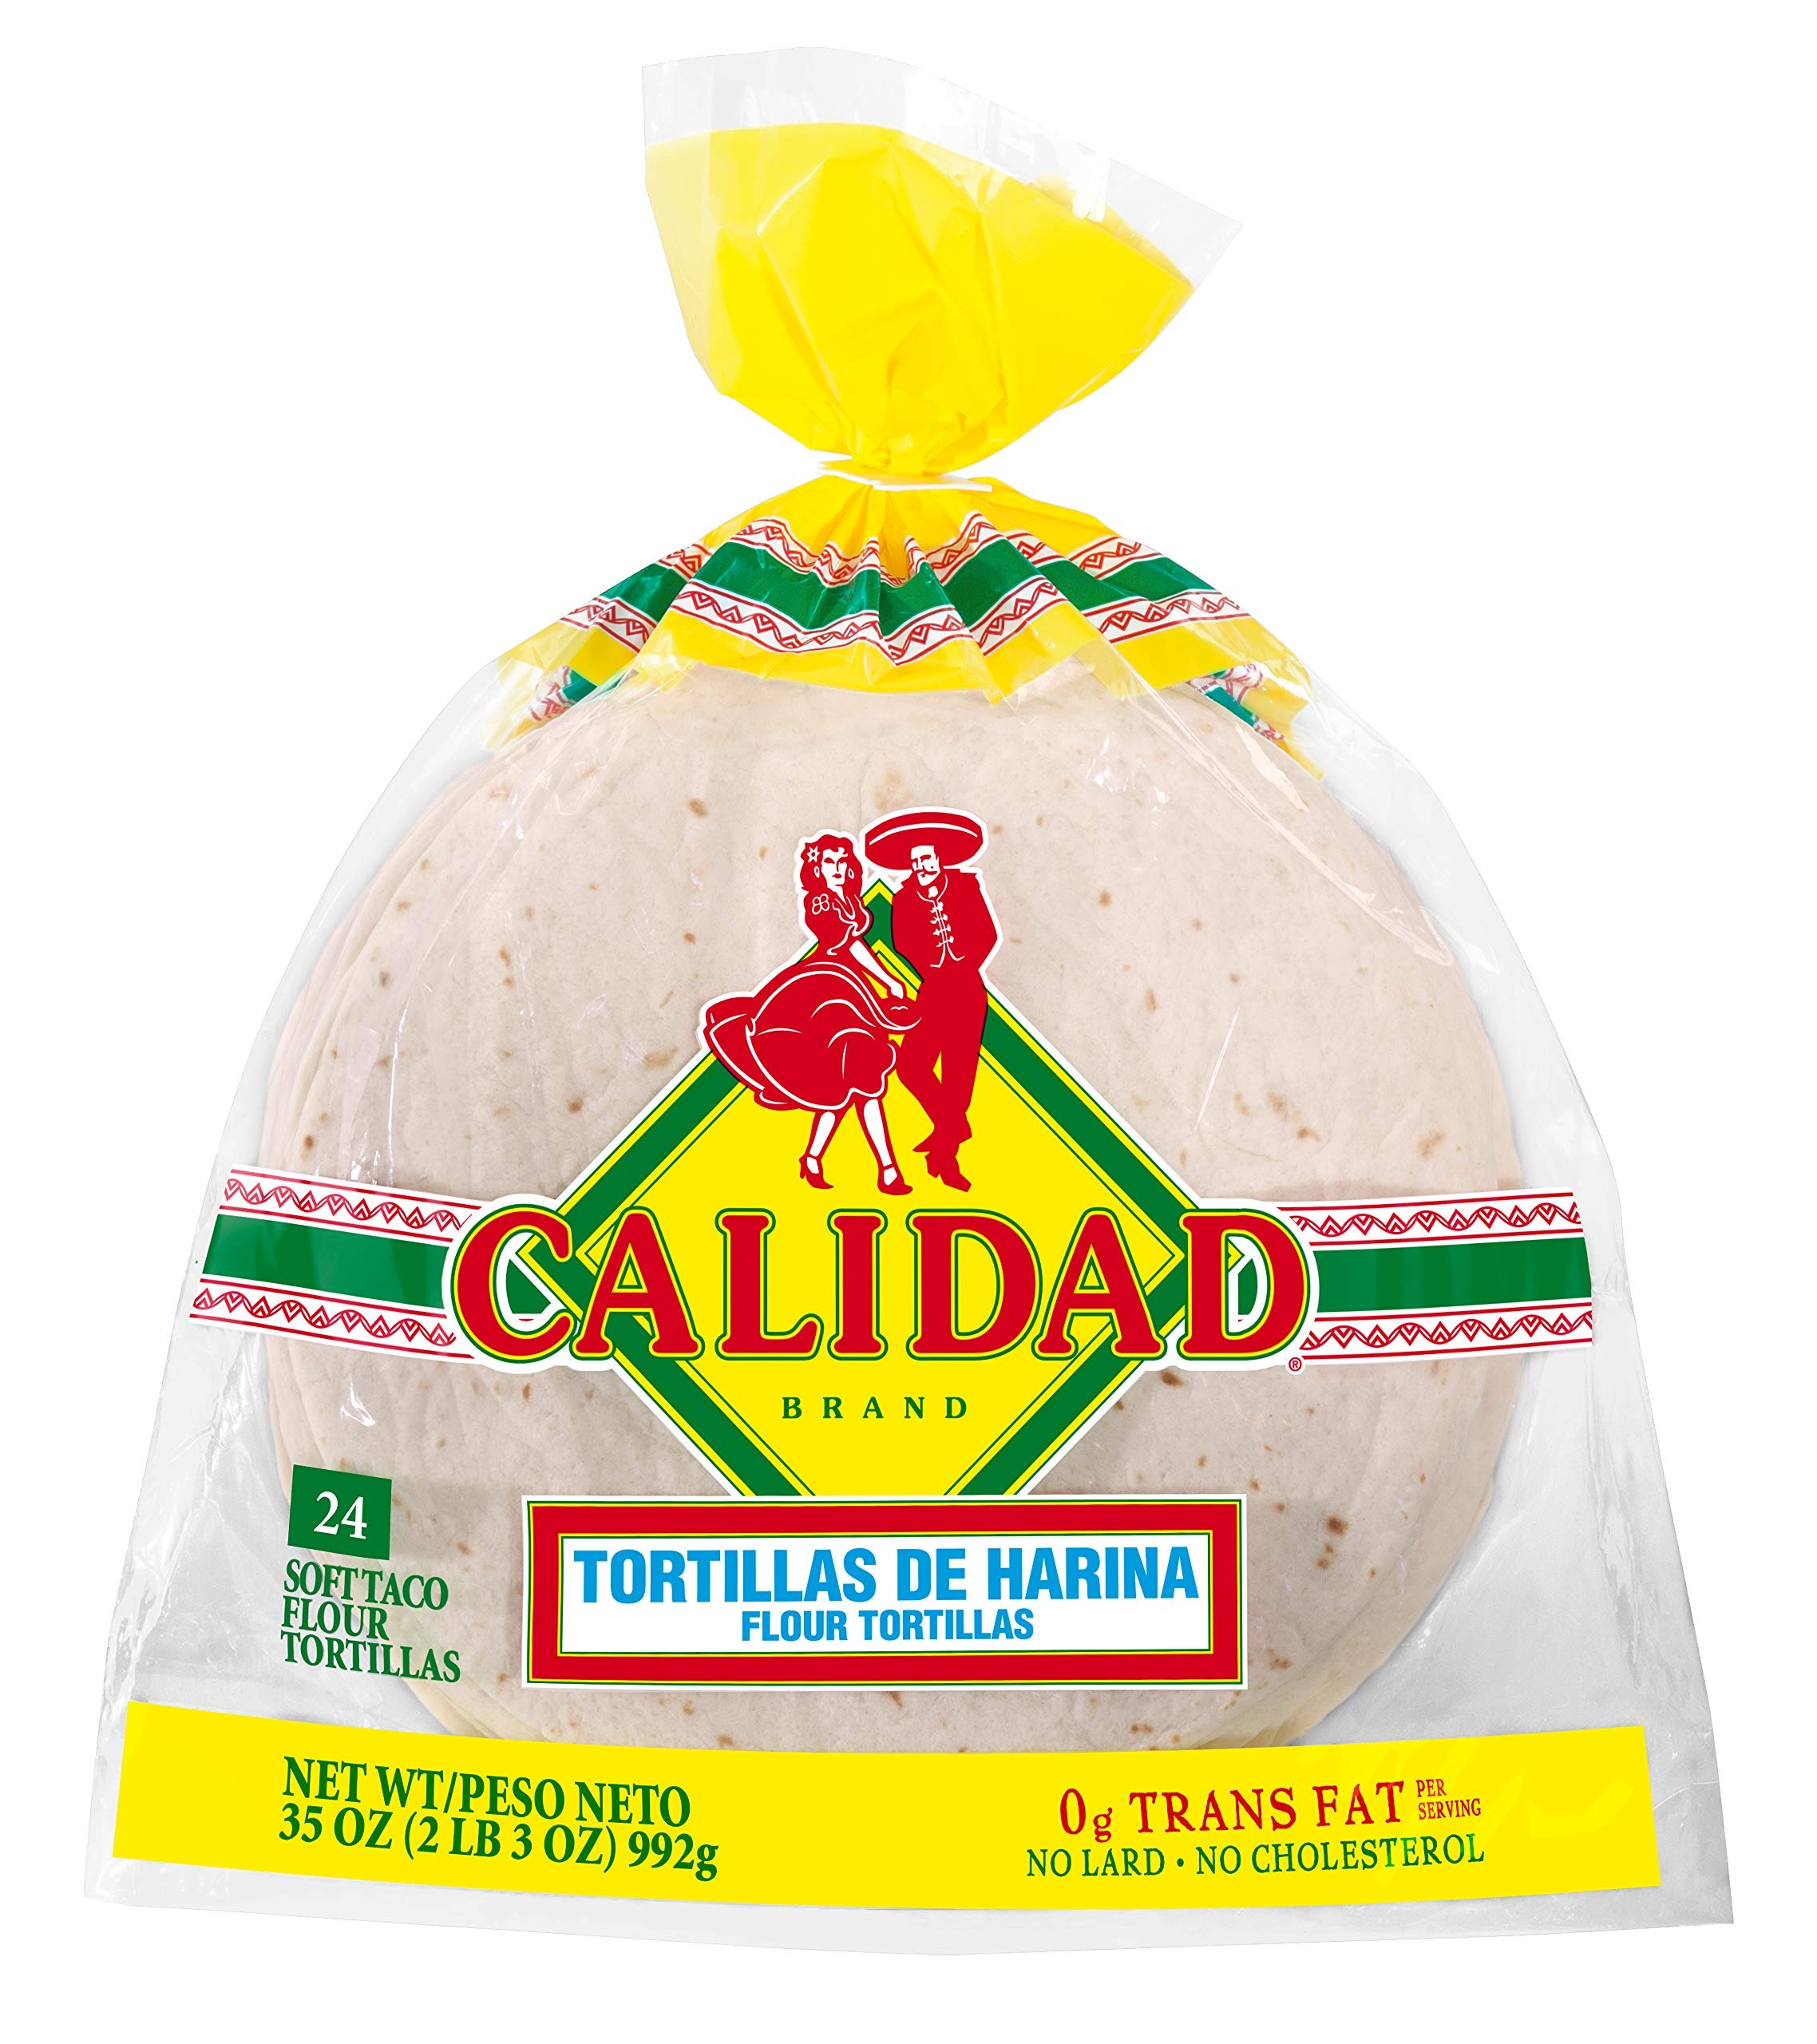
Item Name: Calidad Authentic Small Size Soft Taco Flour Tortillas, 24 Count
Bullet Point 1: One 24 count package of Calidad Soft Taco Flour Tortillas
Bullet Point 2: Authentic, homemade flavor and soft texture
Bullet Point 3: Certified kosher
Bullet Point 4: 0g of trans fat per serving
Bullet Point 5: No cholesterol or lard
Value: 35.0
Unit: Ounce

Price: 3.52